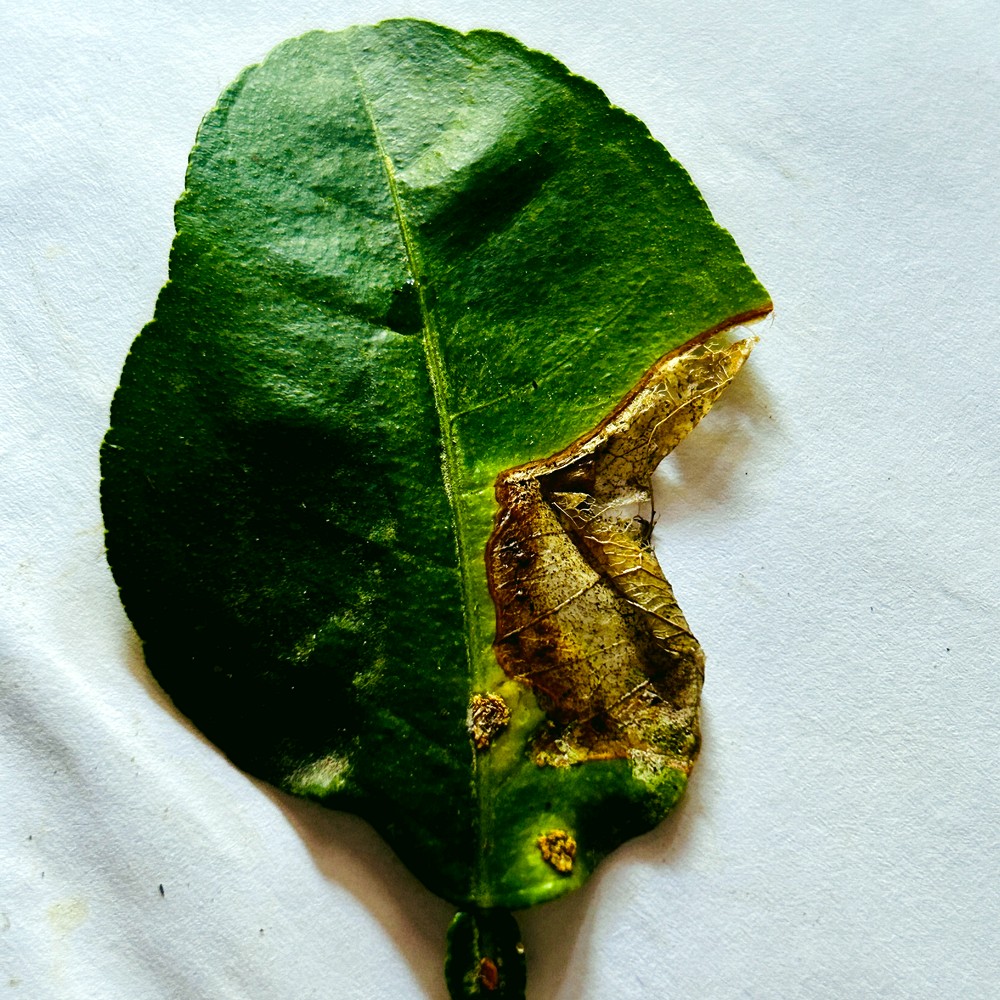
Label: Citrus Canker